Hulme

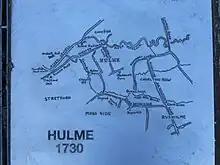
Hulme map 1730, reproduced in "A Hulme People's History" in Hulme Park

Hulme was evidenced as a separate community south of the River Medlock from Manchester in 15th century map prints. Christopher Saxton included Holme in his map of Lancashire of 1577 on the south banks of the Medlock and the Irwell where they joined. Trafford was placed on the south bank of the Irwell to the south-west, Wordsall across the Irwell to the north-west and Manchester across the Medlock to the north. Hulme Hall was close to the River Irwell on a site near where St George's Church was later built, and the Hulme Barracks were built in 1799.